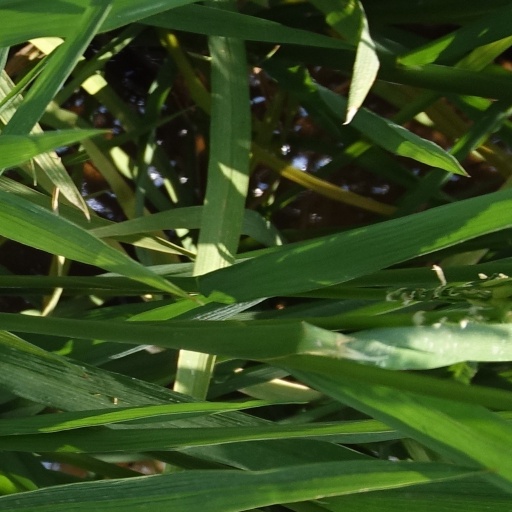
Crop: rice